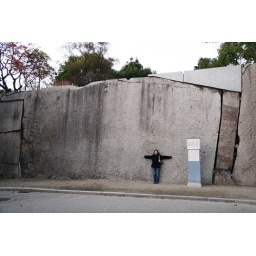
A single black granite stone in the wall around Osakajo.